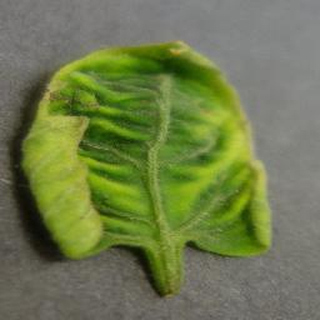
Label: tomato_yellow_leaf_curl_virus